Answer in natural language. Which object is closer to modern tv stand in black, black wooden chair with four legs or brown top white leg dining table? Choose between the following options: black wooden chair with four legs or brown top white leg dining table
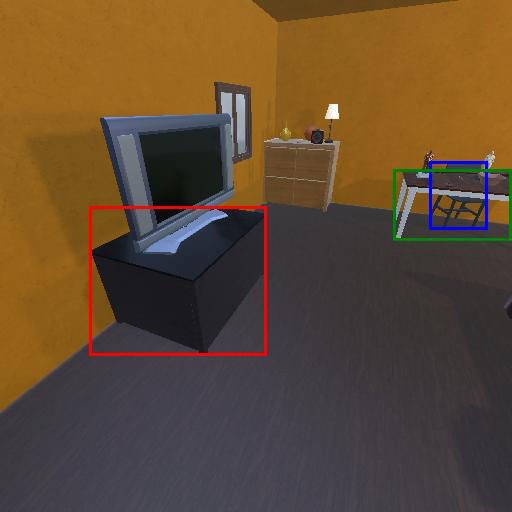
<answer>brown top white leg dining table</answer>